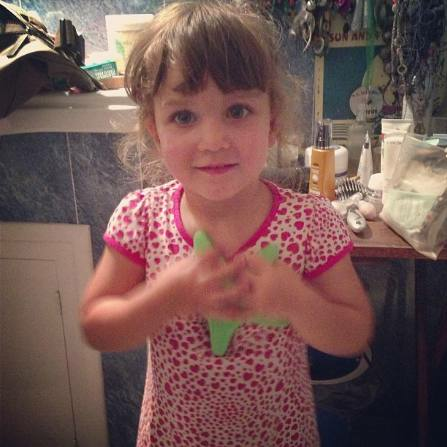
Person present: Yes